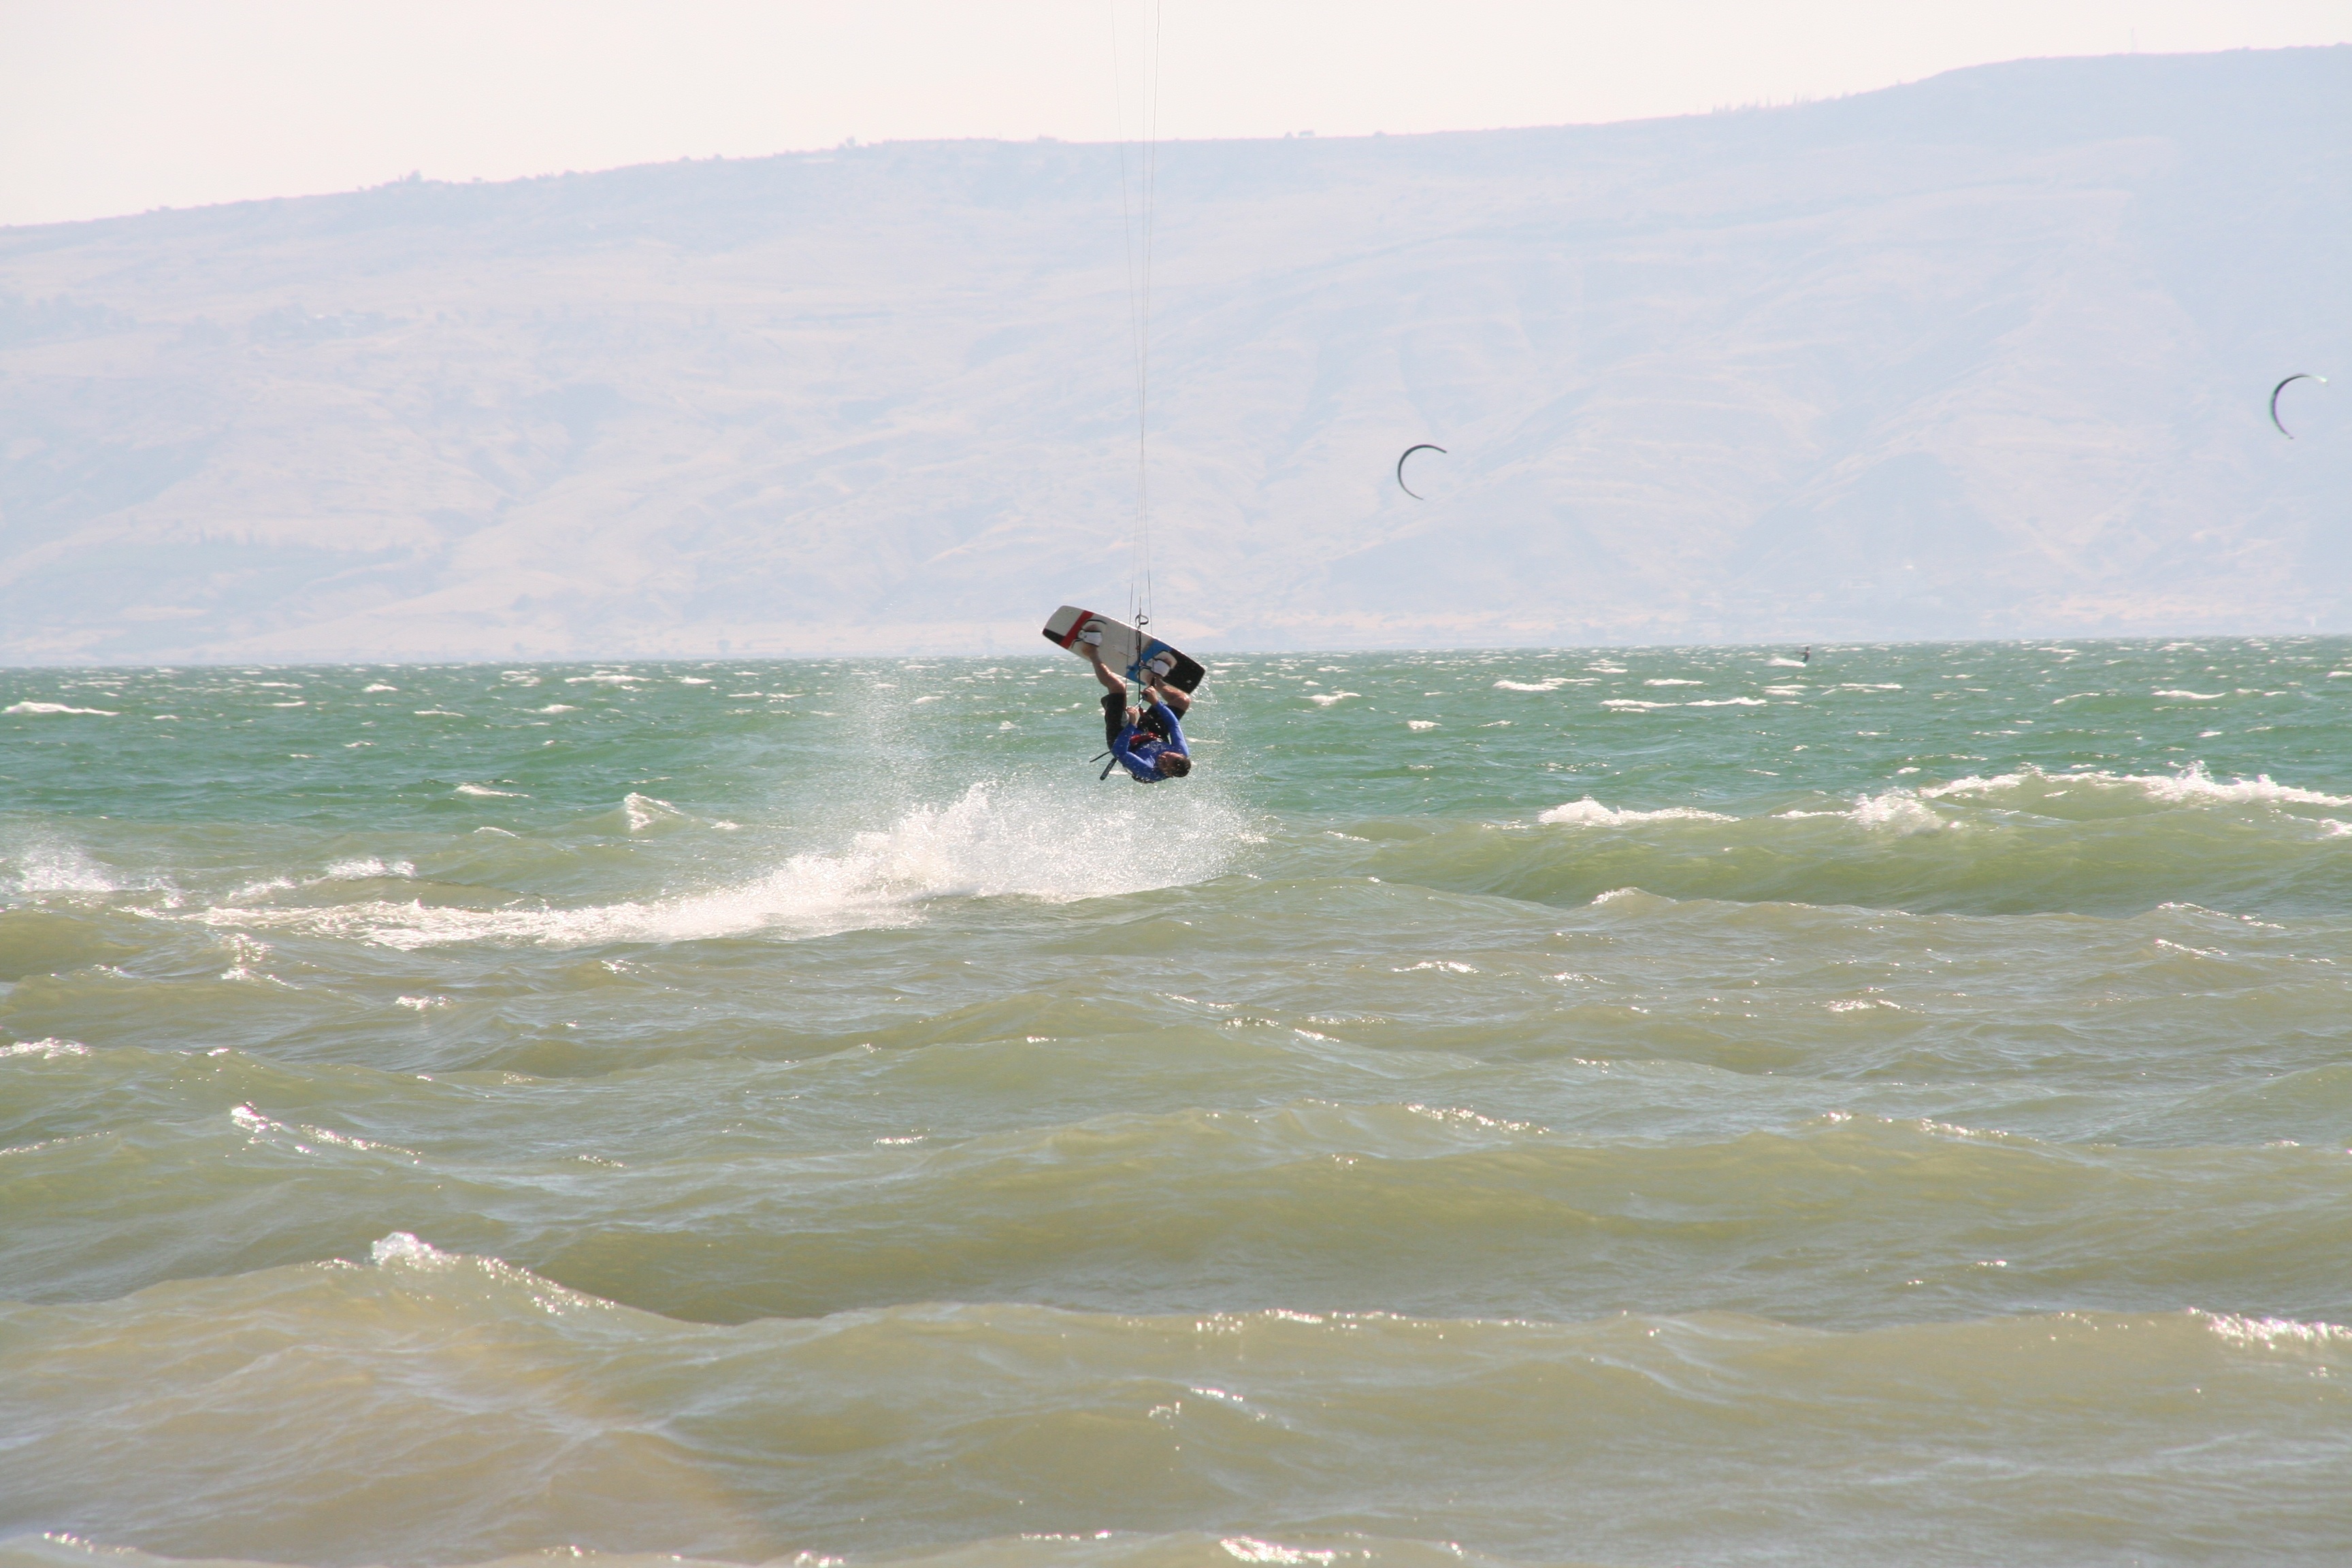
man, beach, sea, coast, ocean, wave, wind, action, surfboard, extreme sport, toy, watersports, sports, kitesurfing, kiteboarding, water sport, looping, sportsman, galilee, windsports, wind wave, boardsport, surfing equipment and supplies, kite sports, surface water sports, individual sports